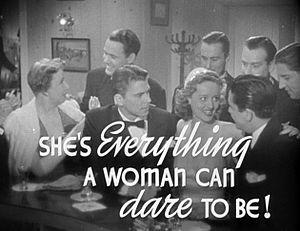
Victoire sur la nuit est un film américain réalisé par Edmund Goulding, sorti en 1939.